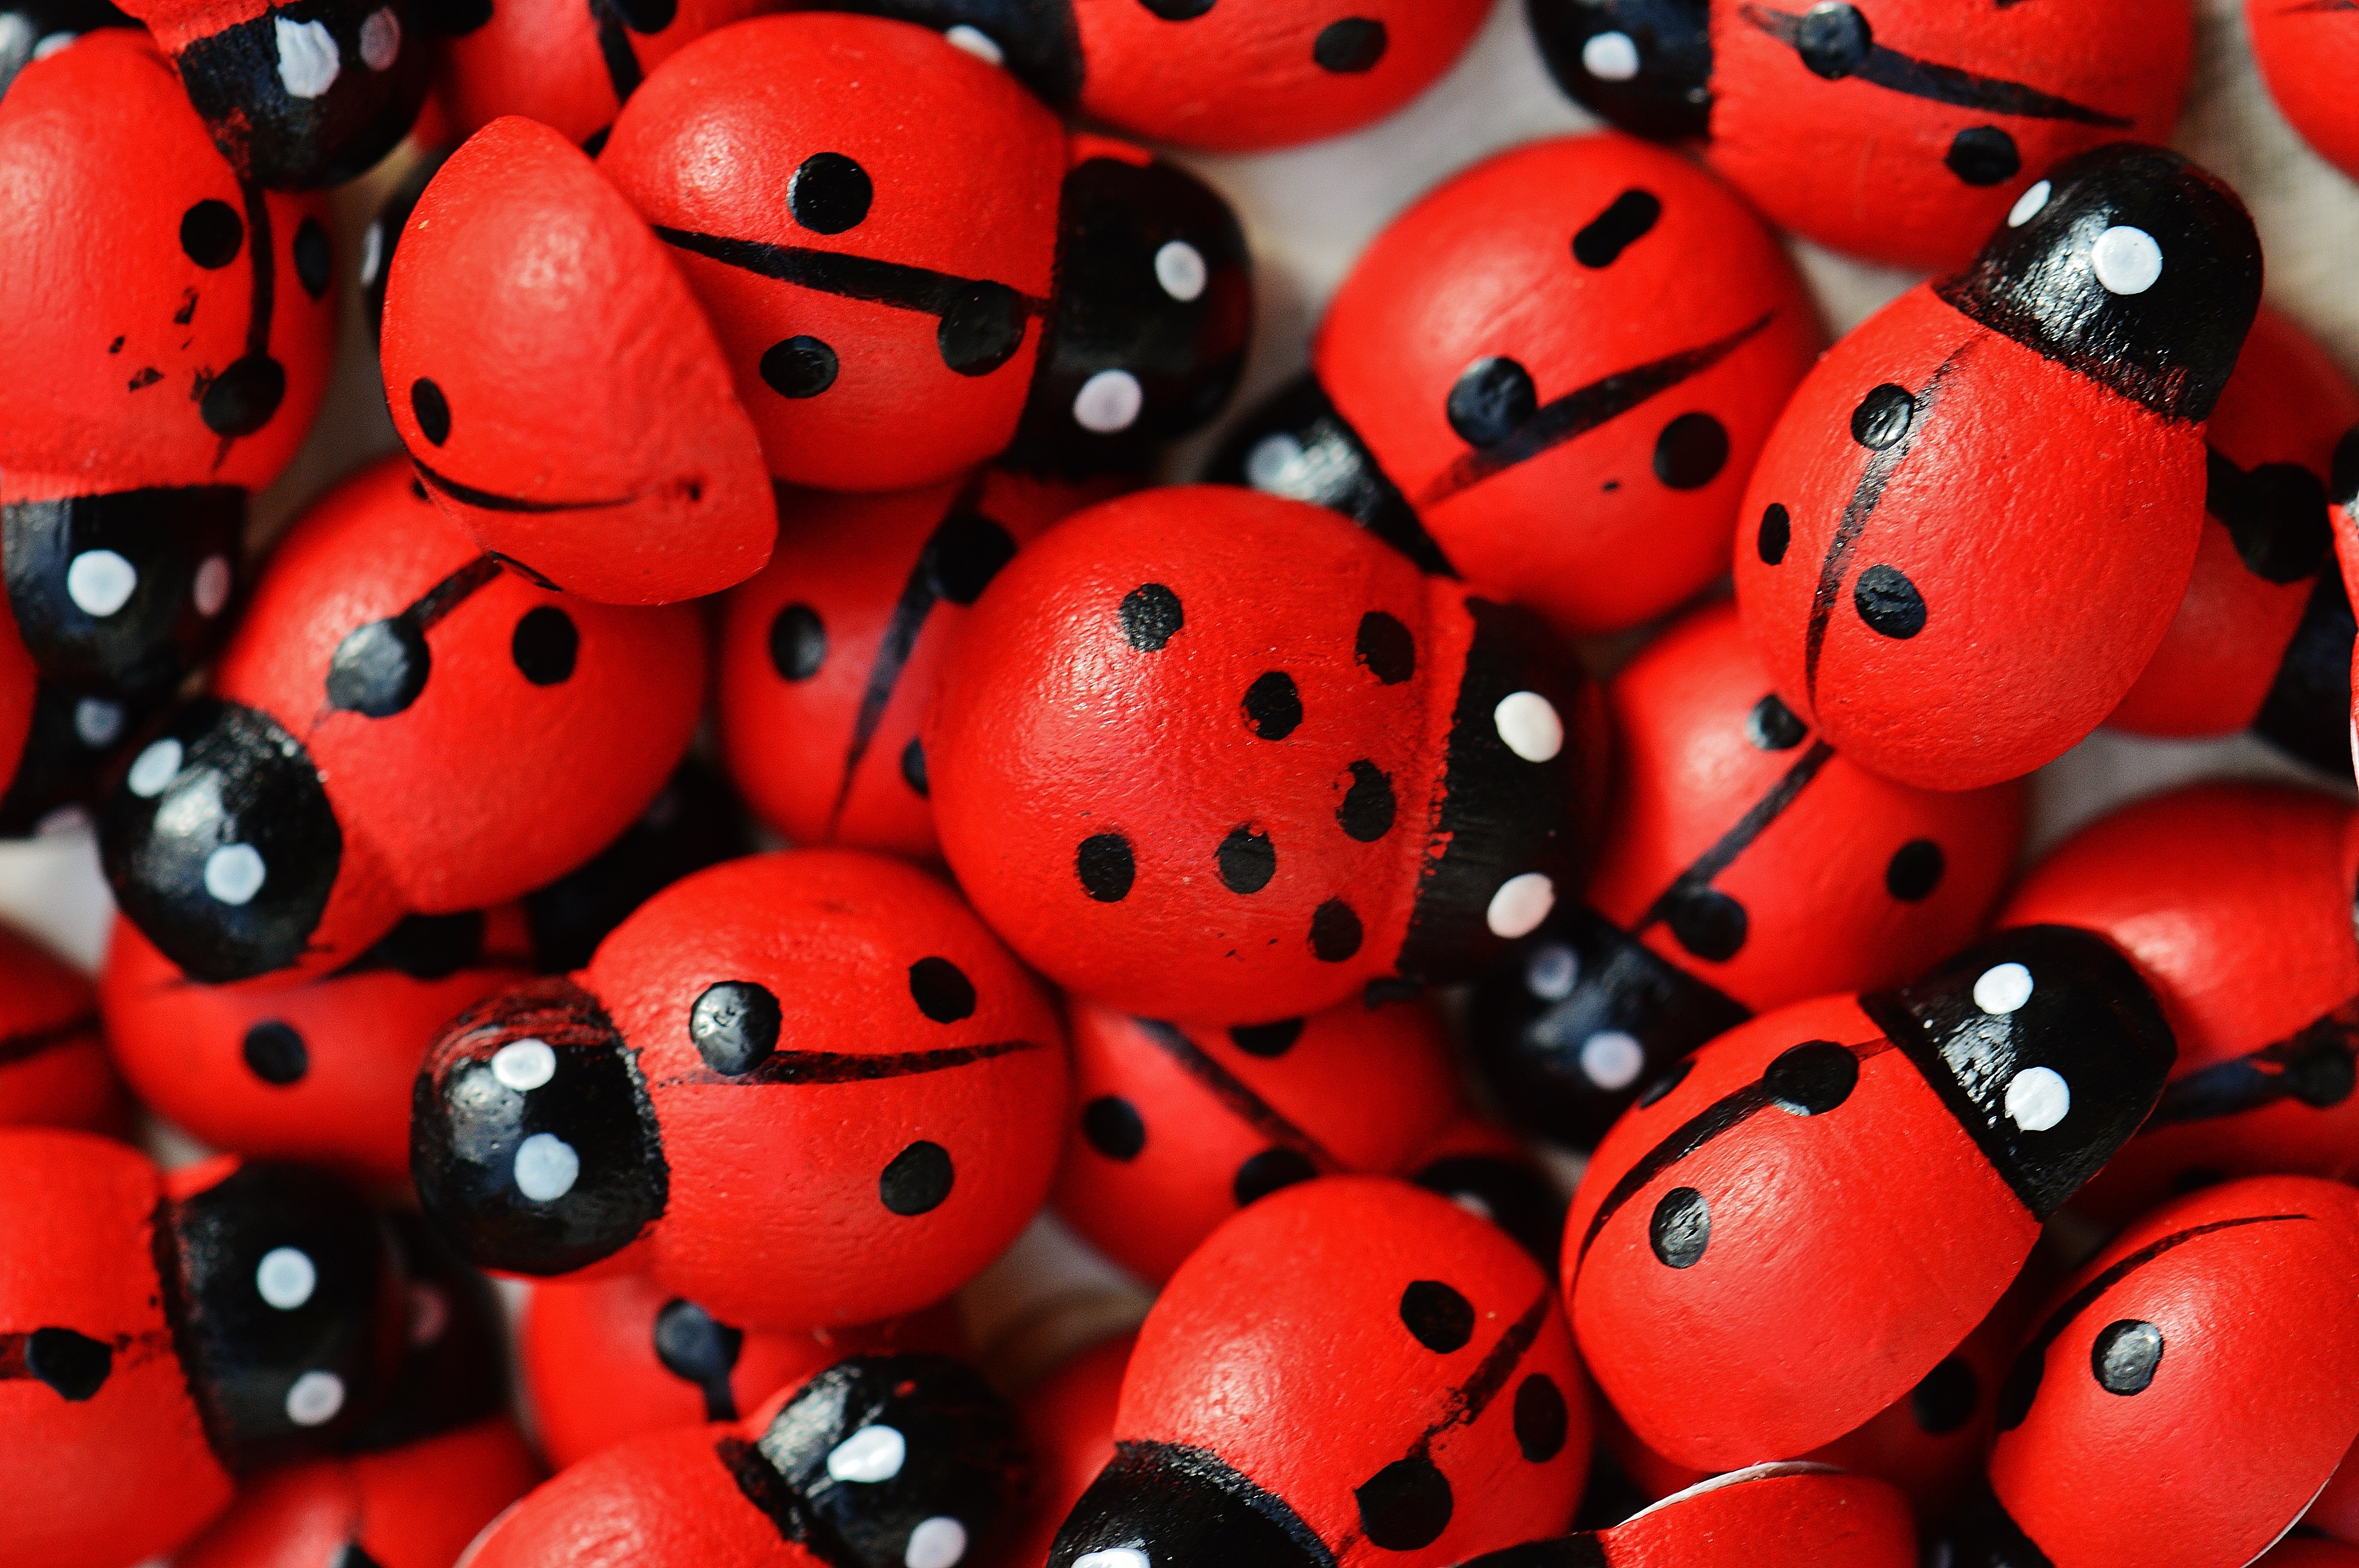
wood, cute, red, insect, ladybug, close, ladybird, invertebrate, beetle, luck, points, macro photography, tinker, lucky charm